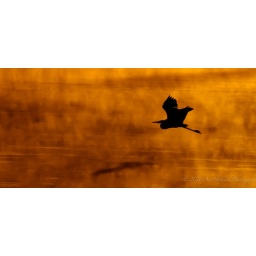
A Great Egret flying over the morning mist in the orange sunrise